Harold Hall (civil servant)

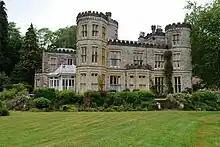
Avon Castle near Ringwood, where Hall retired to in later life.

At the time of the Partition of India in 1947, he had been appointed Viceroy's Agent to Lord Mountbatten. Prior to his appointment as Viceroy's Agent, Hall had concurrently held the posts of Director of Food Supplies and Deputy Secretary for Revenue for Baluchistan, for which he recognised by being appointed a MBE in the 1947 Birthday Honours. He was appointed by the Commonwealth Office to Kenya Colony during the Mau Mau Uprising in the 1950s, in addition to British Mauritius, where he helped to broker a power-sharing agreement which was later used as a model for power-sharing arrangements in Northern Ireland. Hall was seconded to the Reid Commission in 1956, which was responsible for drafting the Constitution of Malaysia prior to Malayan independence from Britain in 1957. He later chaired the inter-governmental committee of Malaya, North Borneo and Sarawak which led to the formation of Malaysia in 1963. He additionally served as British Deputy High Commissioner for Eastern Malaysia from 1963 to 1964. For his service in Malaysia, Hall was made a Companion of the Order of St Michael and St George in the 1963 Birthday Honours. He left the Commonwealth Office in 1968, becoming an assistant undersecretary of state at the Ministry of Defence until 1973. From there he became director of studies at the Royal Institute of Public Administration from 1974 to 1985.